Arkansas Highway 102

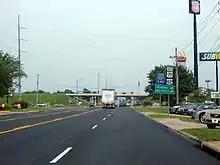
Highway 102 eastern terminus at I-540 (now I-49)

East of this junction, Highway 102B enters Bentonville, the county seat of Benton County, becoming known as 14th Street. The highway passes through residential and commercial districts of Bentonville before crossing Walton Boulevard (former US 71B). Continuing east, Highway 102 serves as the southern boundary of Walmart headquarters before meeting I-49/US 62/US 71. The roadway continues east as US 62, toward Northwest Arkansas Community College and Rogers.